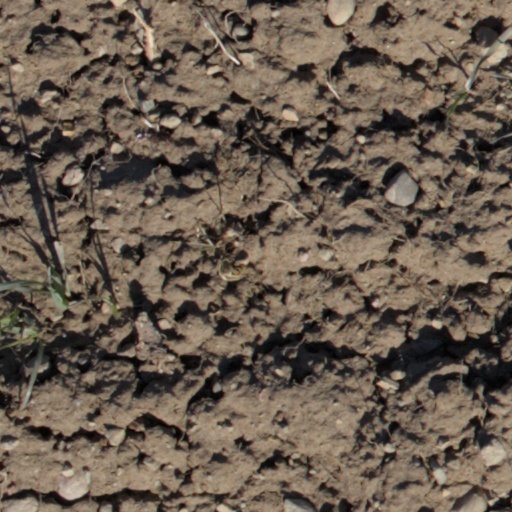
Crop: wheat